Cataño, Puerto Rico

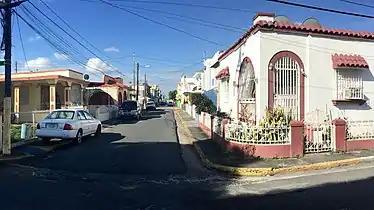
Homes in an urbanized part of town

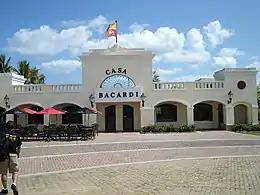
Entrance to tour of Bacardi in Cataño

Cataño is divided into only two barrios: Cataño barrio-pueblo, and Palmas.